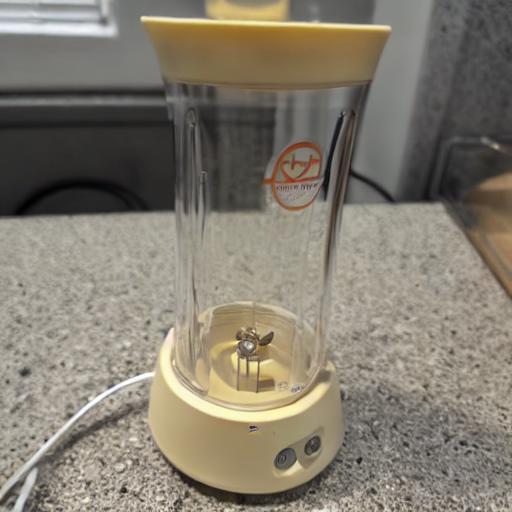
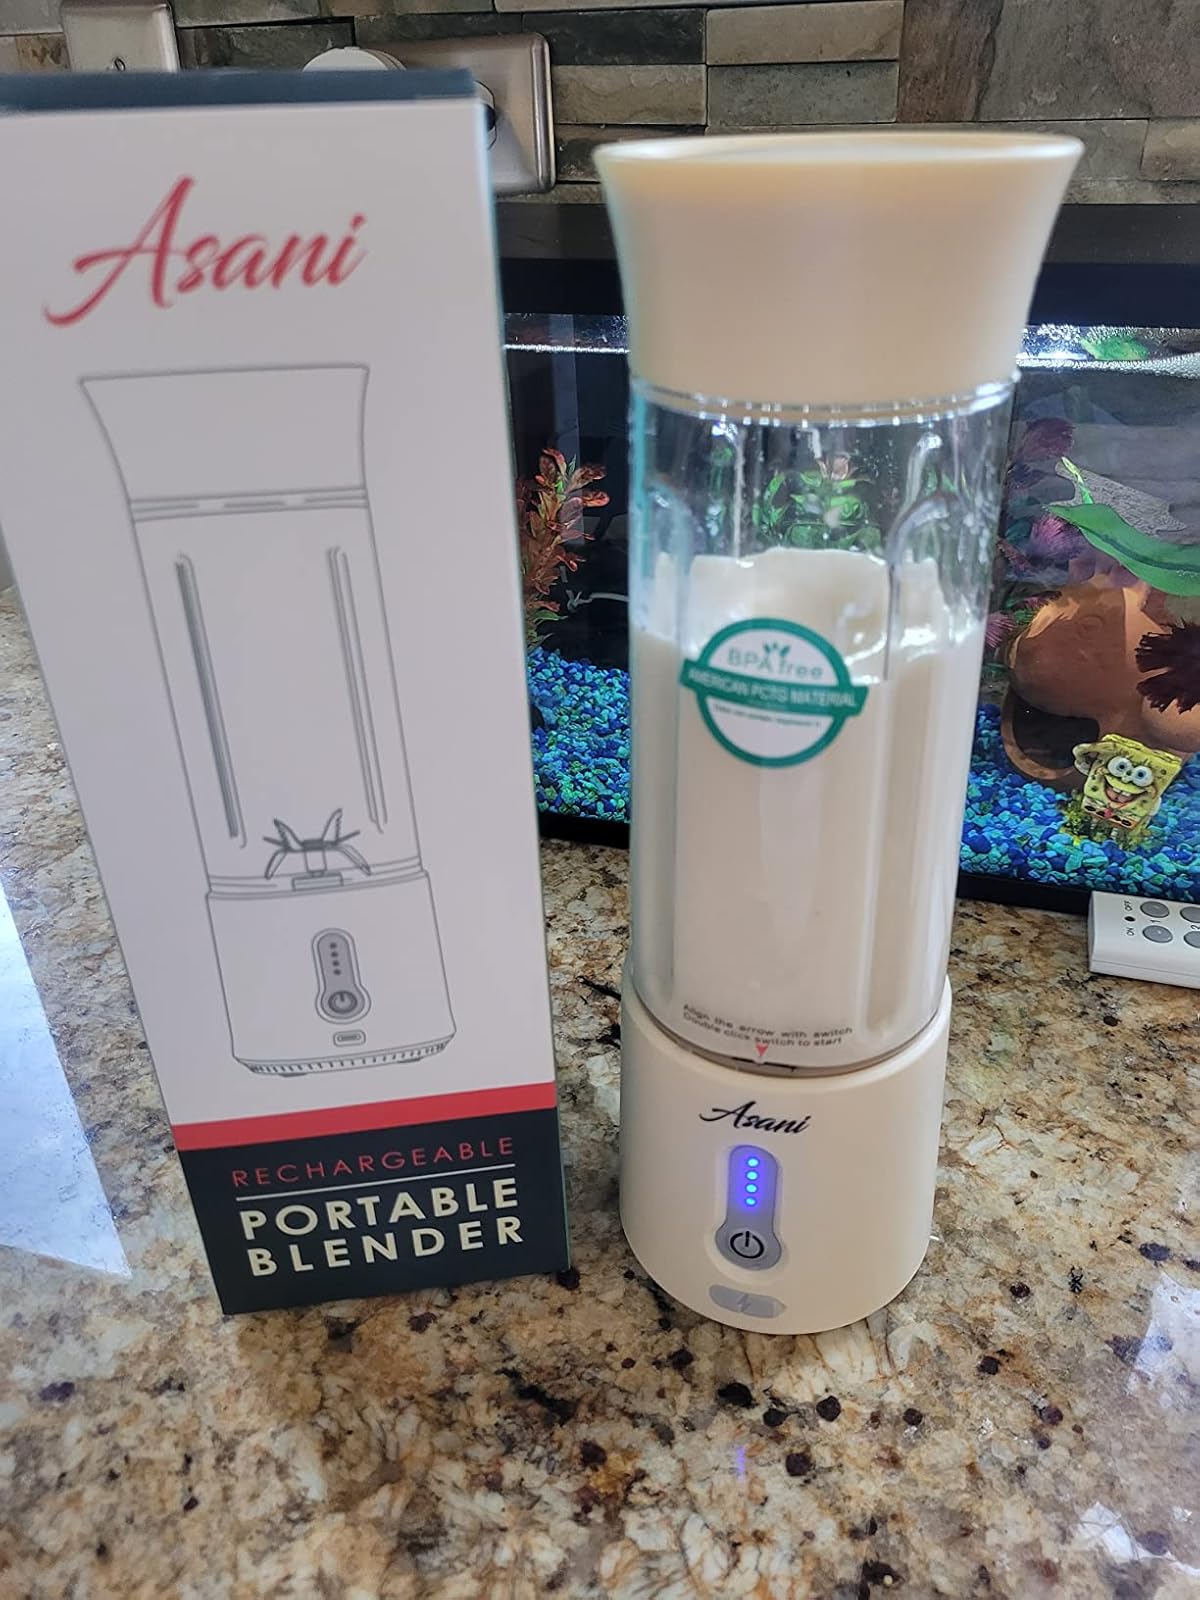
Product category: items_blender
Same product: no